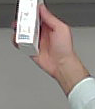
Product: dove_soap